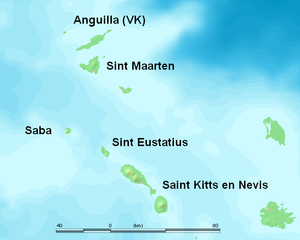
Saint-Eustache est une île des Caraïbes, territoire néerlandais d'outre-mer, faisant partie des petites Antilles. Située entre Saba, Saint-Christophe et Saint-Martin ; son chef-lieu est Oranjestad.
Les îles SSS est un sigle qui désigne les trois territoires insulaires dans les petites Antilles qui sont sous souveraineté néerlandaise :